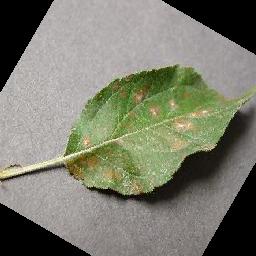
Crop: apple
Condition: cedar_rust